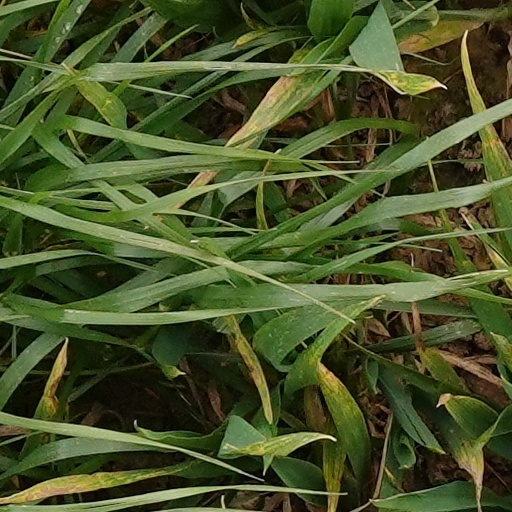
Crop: wheat